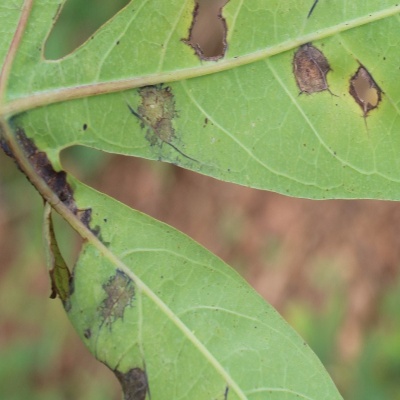
Crop: Cassava
Condition: brown spot